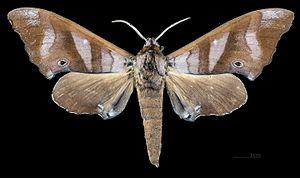
Marumba nympha est une espèce de lépidoptères appartenant à la famille des Sphingidae, à la sous-famille des Smerinthinae, à la tribu des Smerinthini et du genre Marumba.